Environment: real
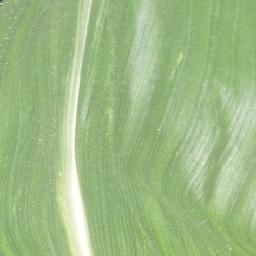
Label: healthy